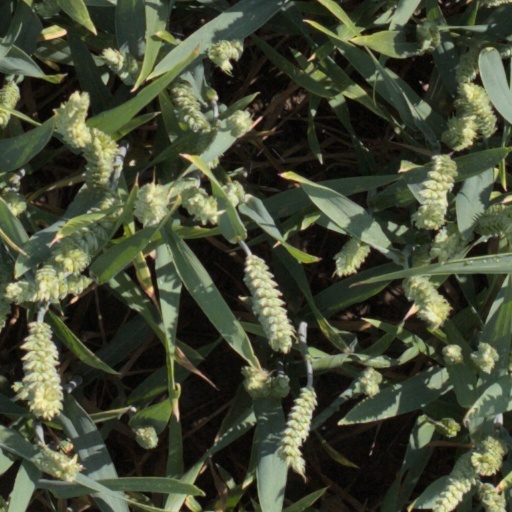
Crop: wheat